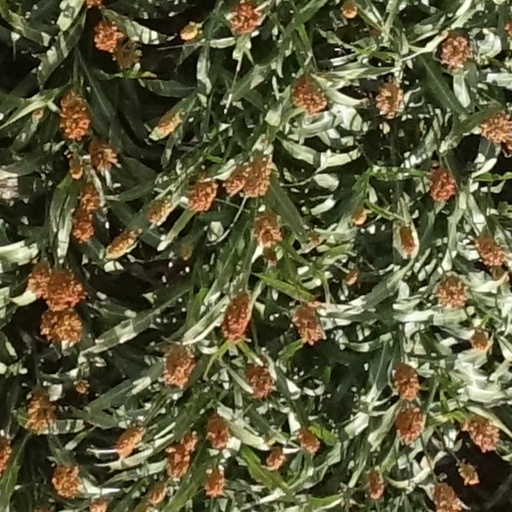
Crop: sorghum